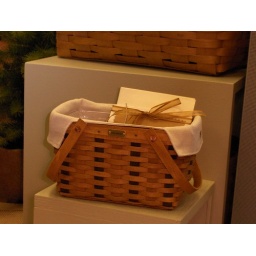
This is the 10th anniversary basket for the anniversary of the home office being built. This will be available in December.